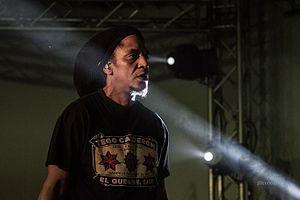
Cette page présente les personnages de la saga Fast and Furious.